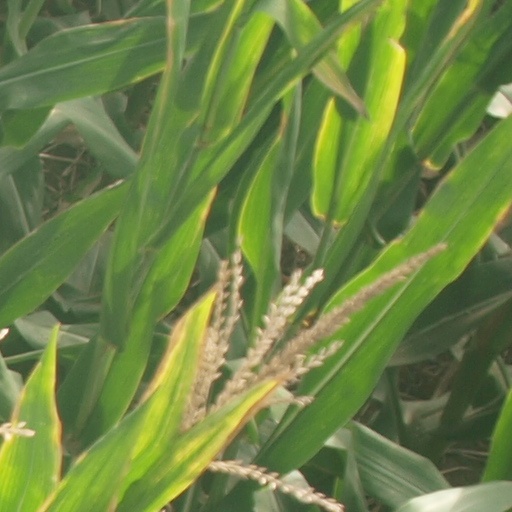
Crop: maize; corn